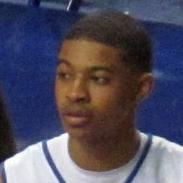
Age: 17